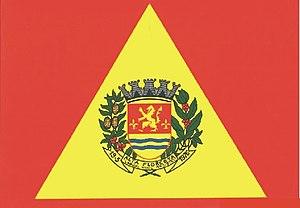
Alta Floresta est une municipalité de l'État du Mato Grosso au Brésil. Sa population était estimée à 51 414 habitants en 2009, elle s'étend sur 8 947,069 km².